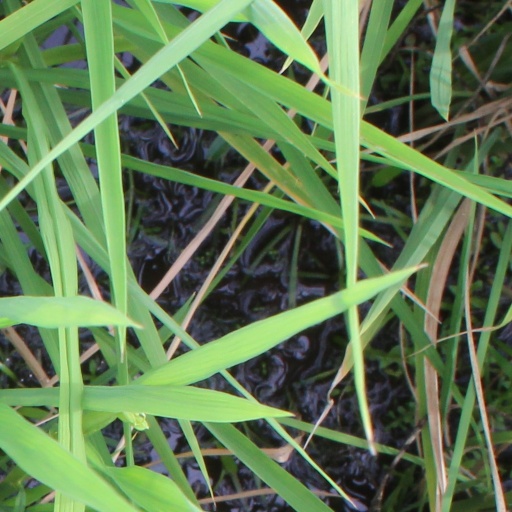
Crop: rice